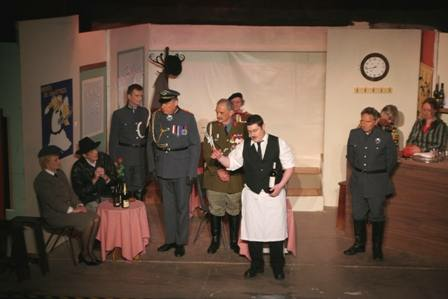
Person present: Yes